St George's Fields, Westminster

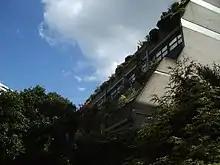
St George's Fields in Bayswater, London. The ziggurat style of building similar to Patrick Hodgkinson's Brunswick is clearly seen.

St George's Fields are a former burial ground of St George's, Hanover Square, lying between Connaught Street and Bayswater Road in Tyburnia deconsecrated and sold off by the Church Commissioners in the 1970s to be built upon by The Utopian Housing Association, a housing trust.